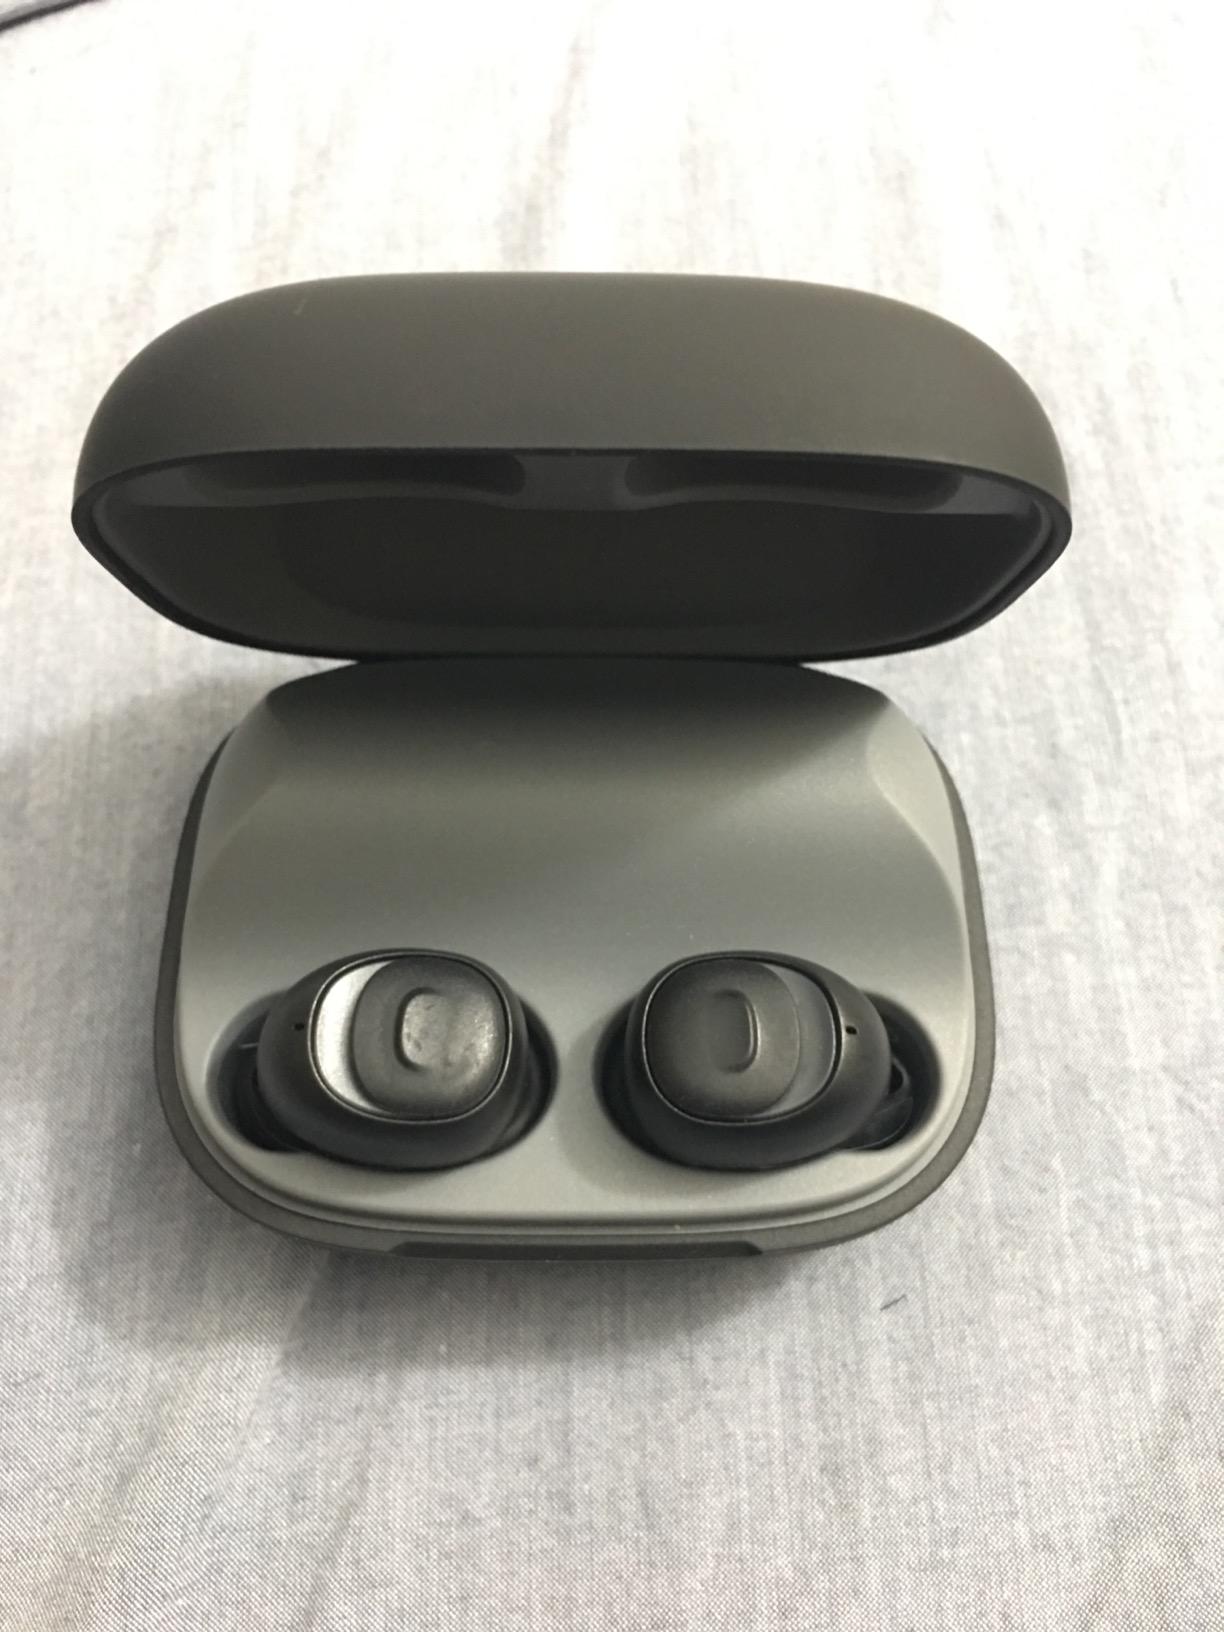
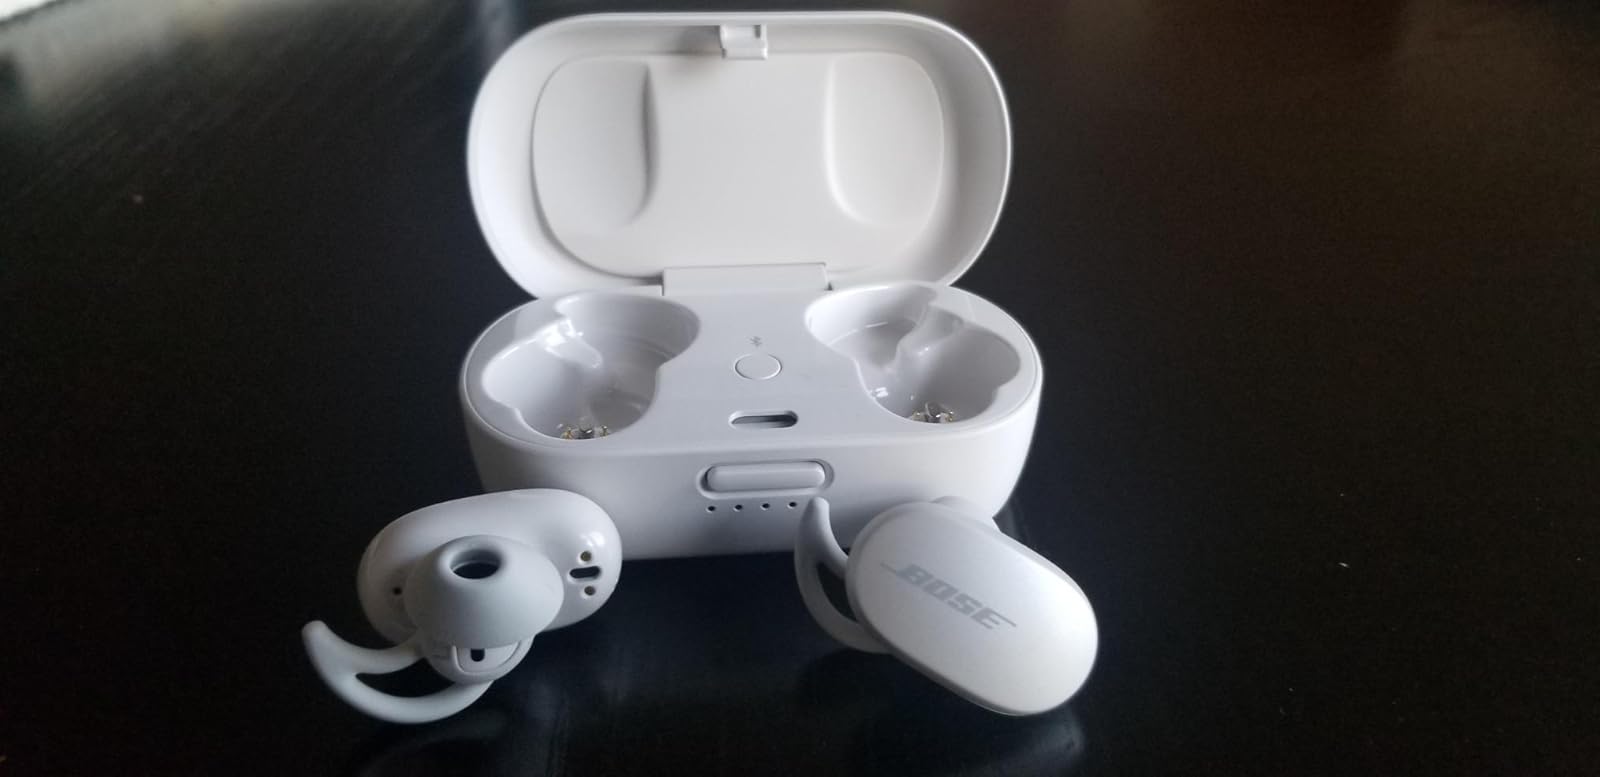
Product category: earbuds
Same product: no